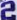
Number: 2